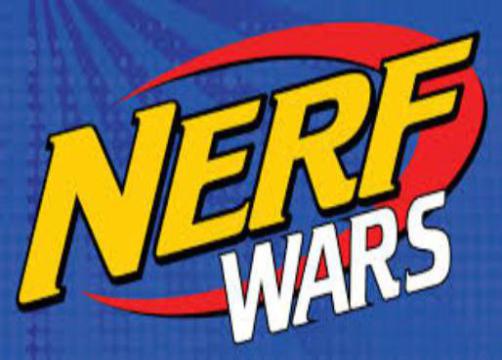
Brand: nerf
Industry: Leisure